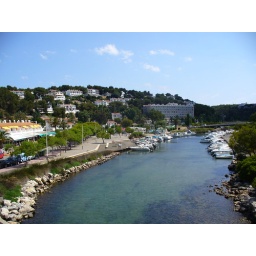
A view from the bridge leading to the beach in Cala Galdana, Menorca.